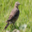
Label: bird